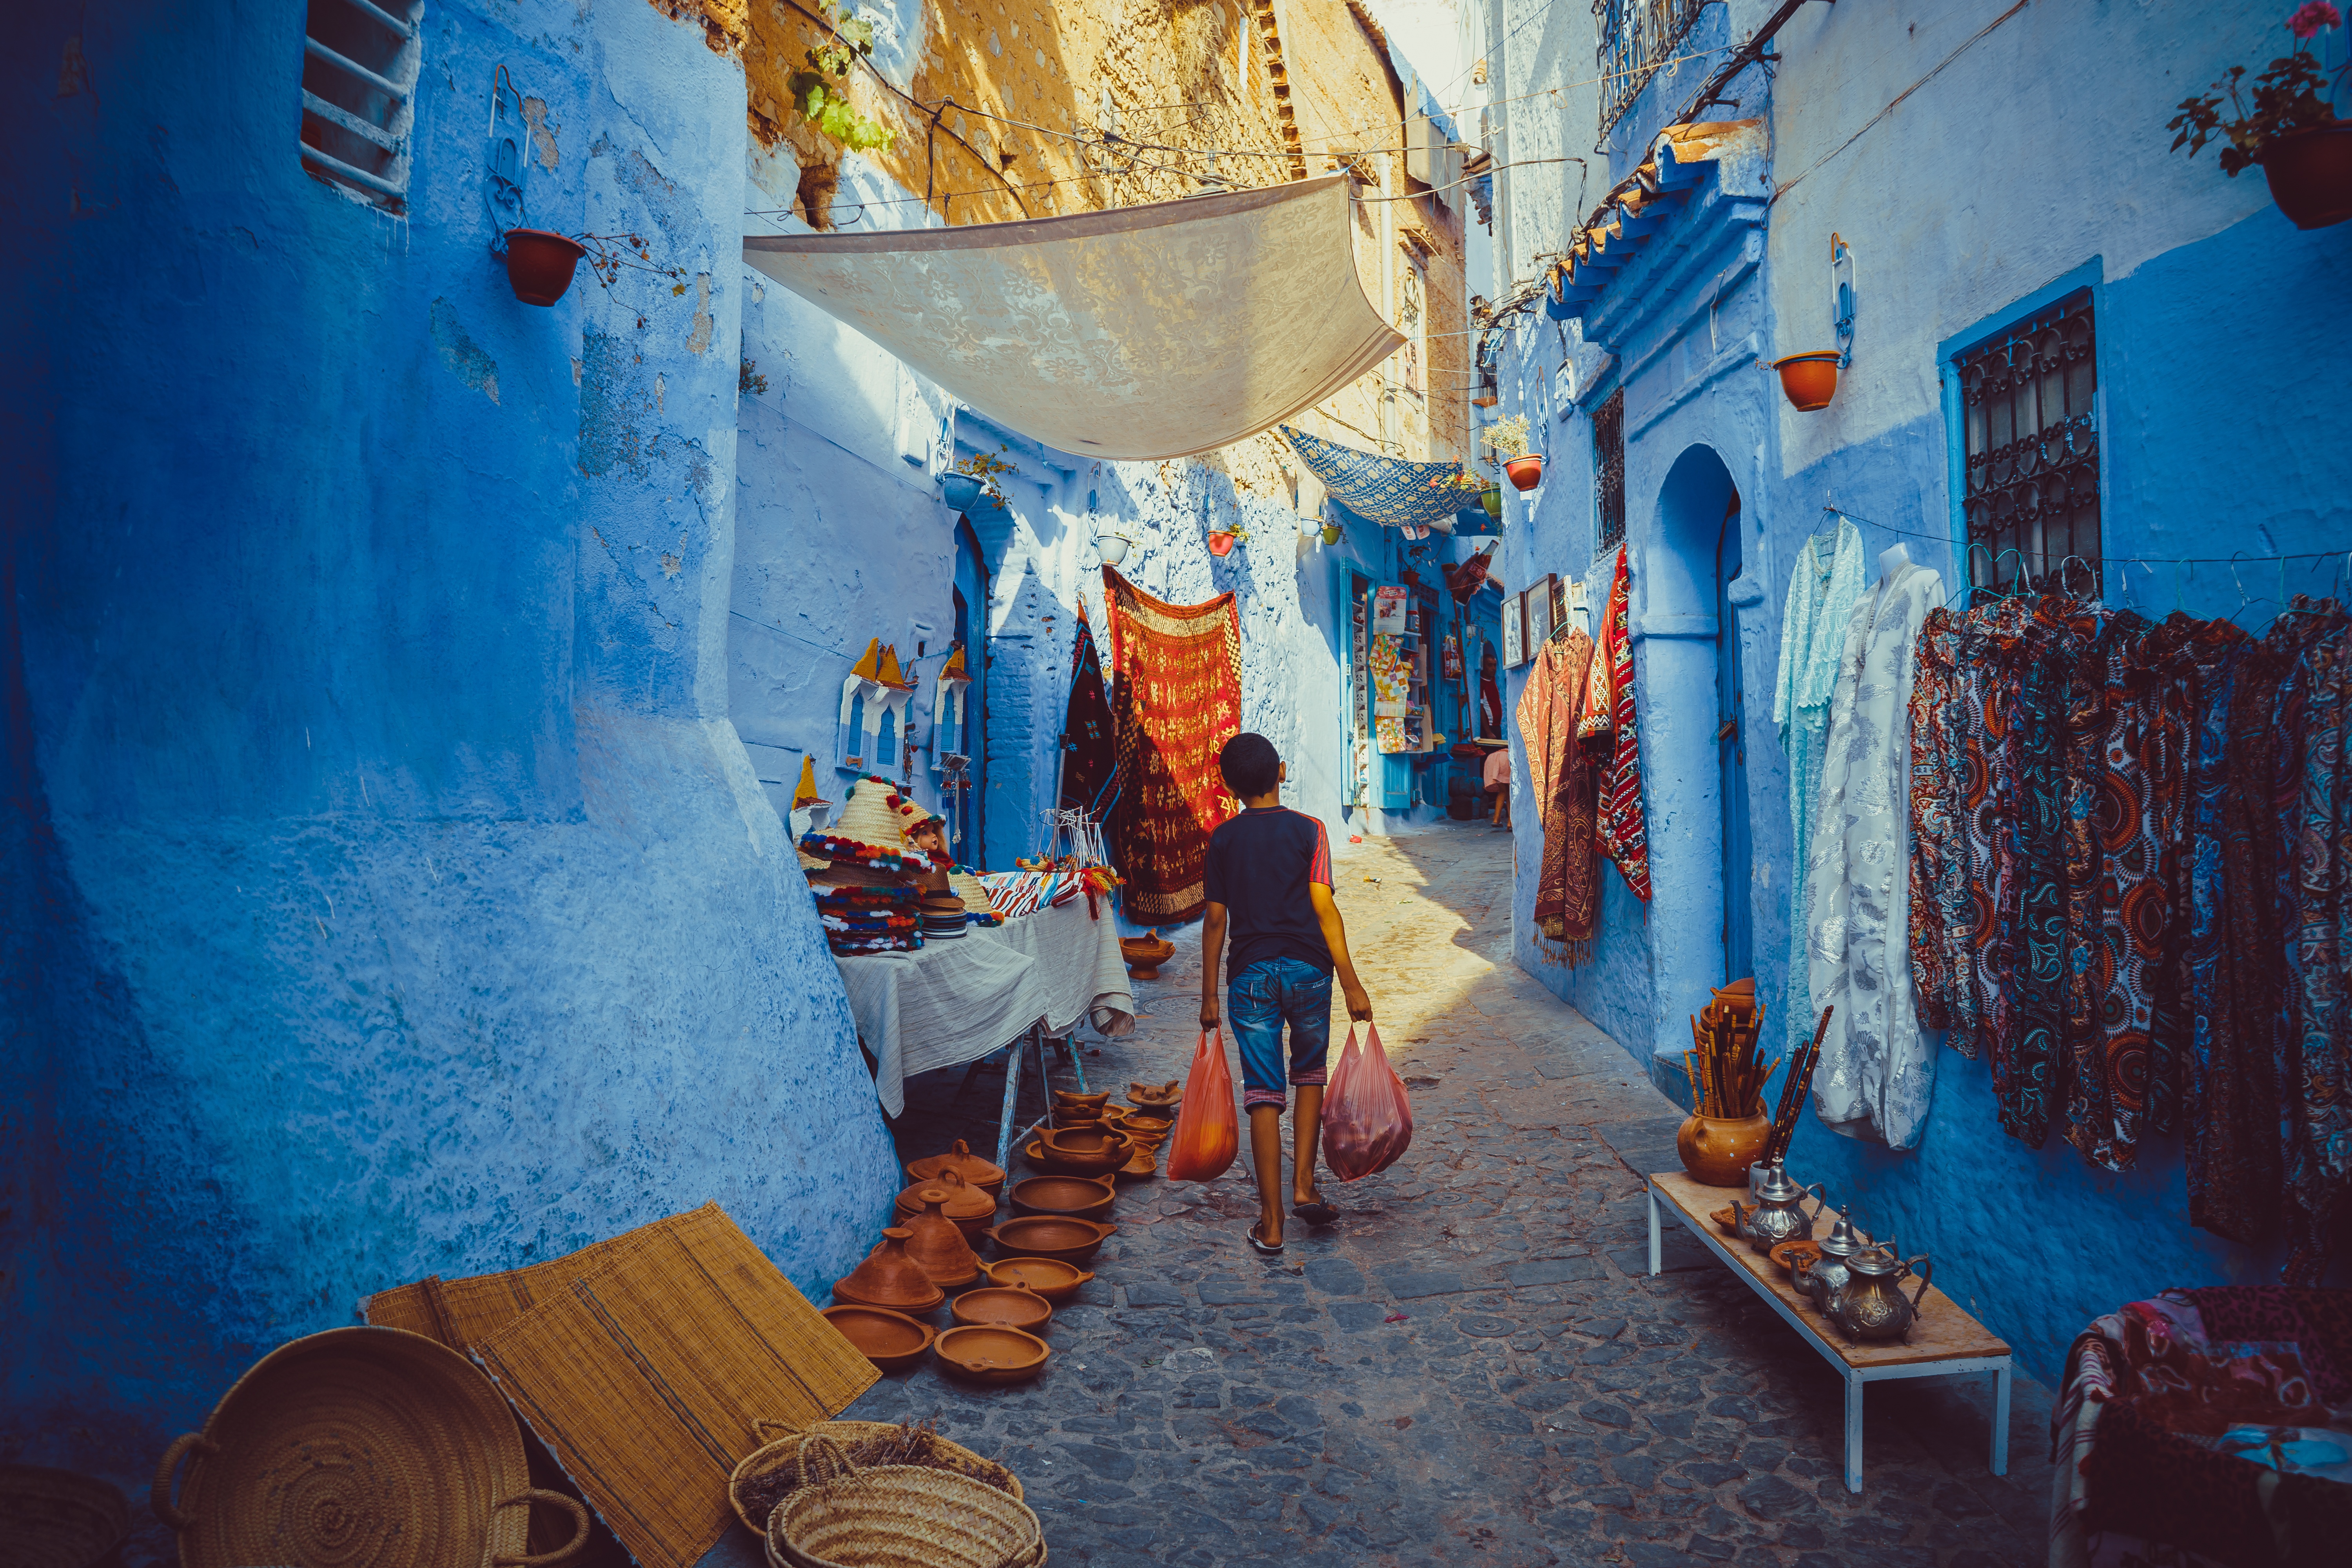
color, blue, art, temple, snapshot